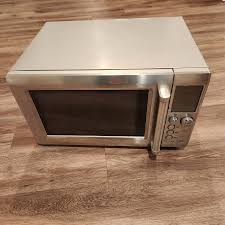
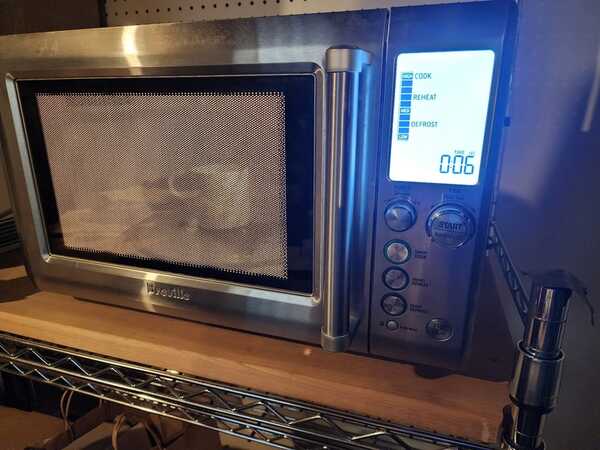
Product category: misc
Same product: yes